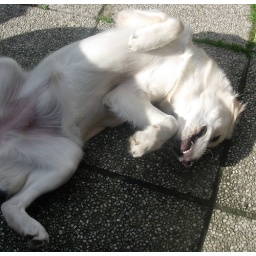
Alix is a female golden retriever and a service dog in training. Picture taken by her foster family.